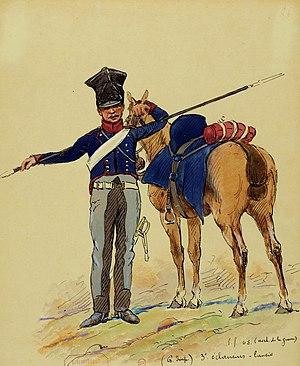
Éclaireur-lancier de la Garde impériale, 3e régiment, 1814. Tenue de campagne.
Les éclaireurs de la Garde impériale sont des régiments de cavalerie légère de la Garde impériale sous le Premier Empire, créés par décrets des 4 et 9 décembre 1813.
Pendant la retraite de Russie, les armées impériales sont régulièrement prises à partie par des détachements de cosaques, régiments de cavalerie légère beaucoup plus mobiles que les grenadiers à cheval ou que les dragons.